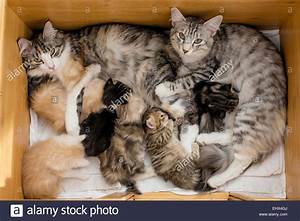
Label: cat